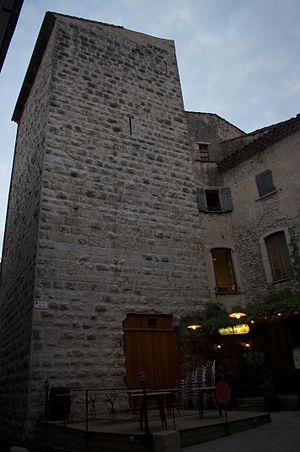
Tour vue de la place
Sauve est une commune française située dans le département du Gard en région Occitanie.
Cet article recense les monuments historiques du Gard, en France.
La tour de Môle ou des Bermond, est une tour située à Sauve et faisant l’objet d’une inscription au titre des monuments historiques en 2004. En son sein, le seul point d'eau du village en temps de siège.